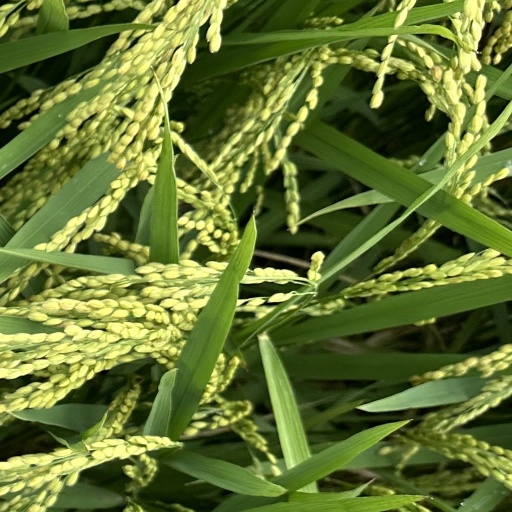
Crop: rice